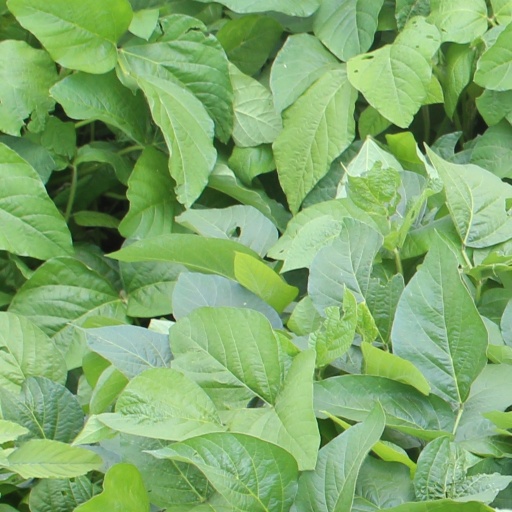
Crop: soybean